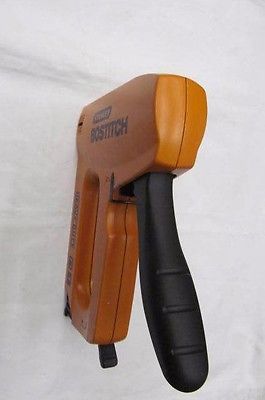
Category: stapler